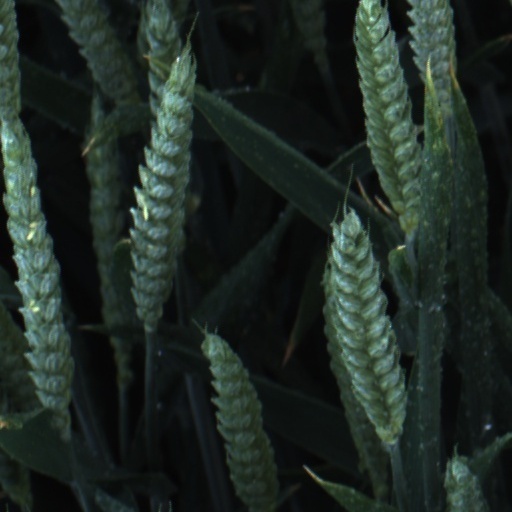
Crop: wheat